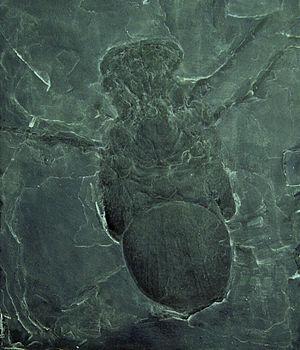
Moulage en plâtre de l'holotype de Megarachne servinei. Ce moulage est exposé au musée des Sciences naturelles de Barcelone. L'holotype, lui, est conservé au musée de Paléontologie de l'Université de Córdoba, à Córdoba en Argentine.